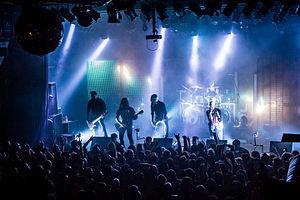
In Flames est un groupe de metal alternatif suédois, originaire de Göteborg, formé en 1990. Avec At the Gates et Dark Tranquillity, In Flames est à l'origine du développement du genre death metal mélodique. Depuis sa création, le groupe compte un total de onze albums studio et un DVD live.